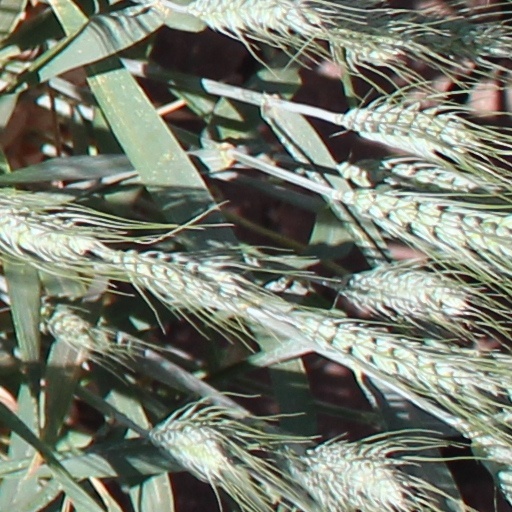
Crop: wheat